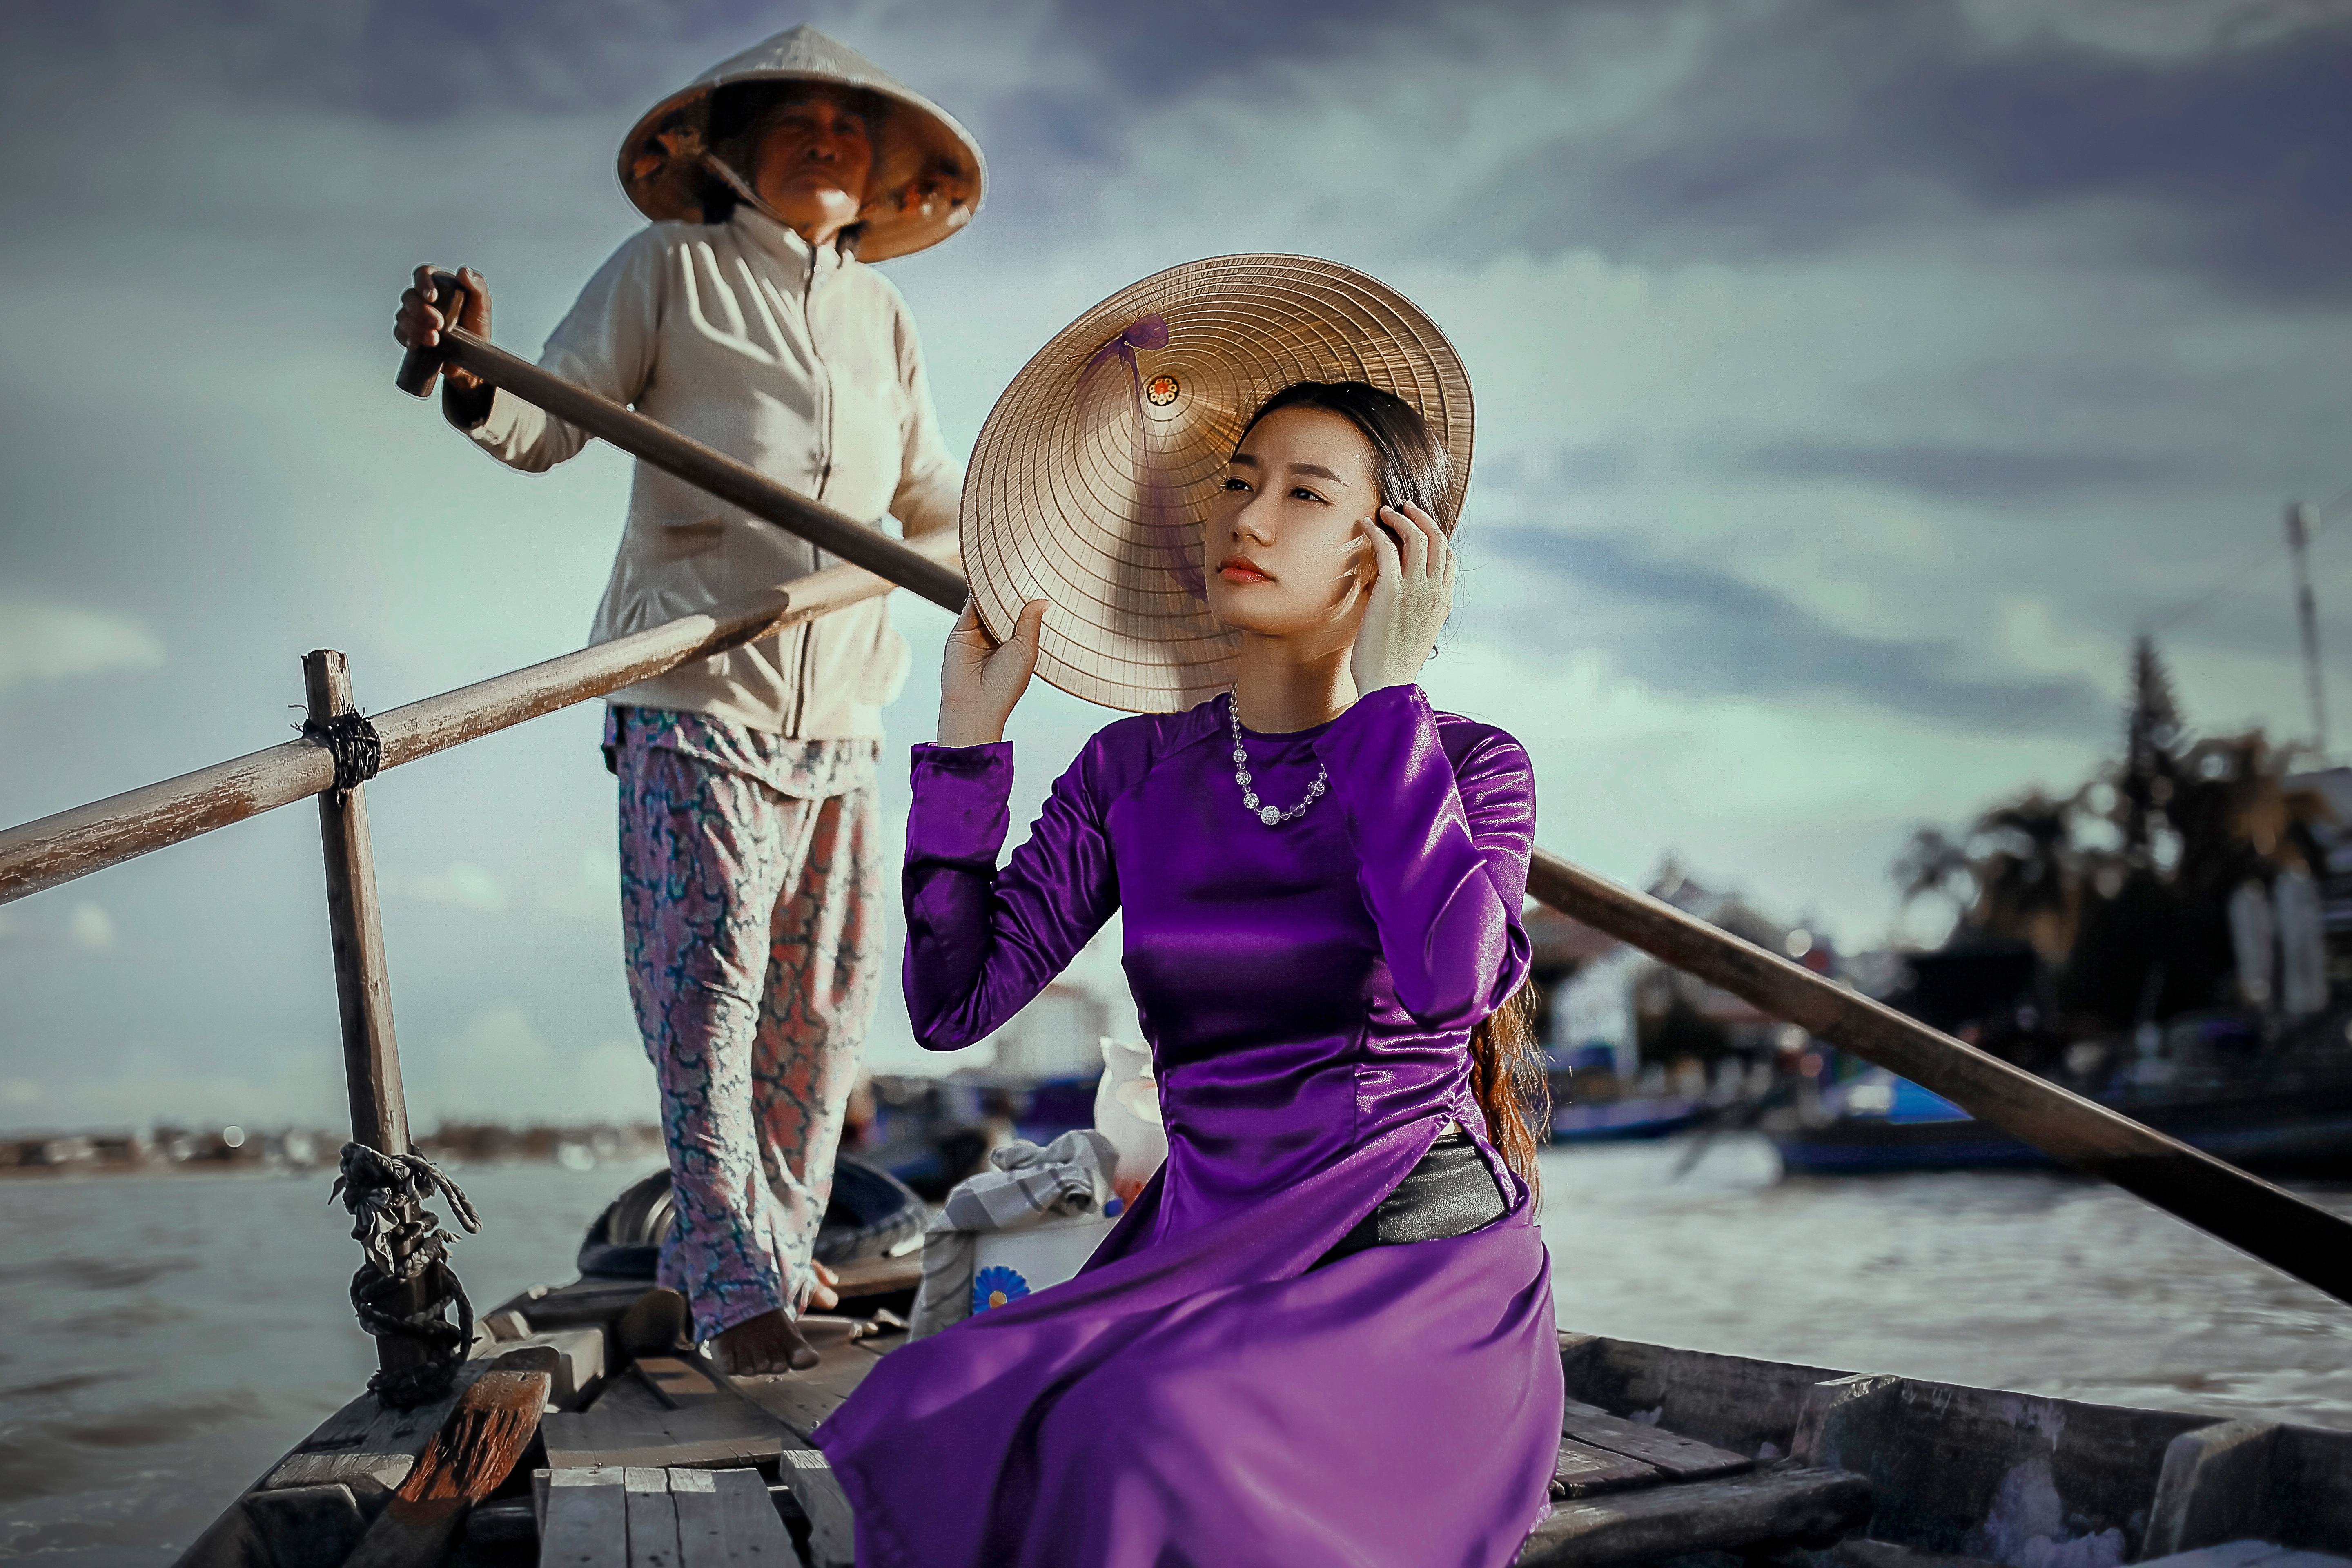
person, boat, portrait, fashion, clothing, lady, lifestyle, anime